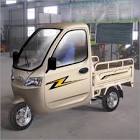
Vehicle type: Auto Rickshaws